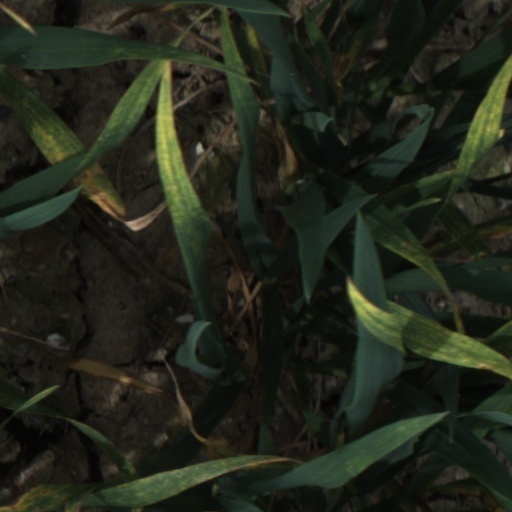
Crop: wheat